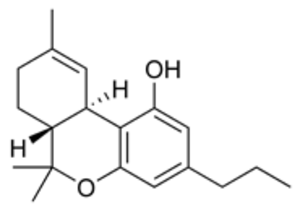
Le cannabis issu des plantes du genre végétal Cannabis et de l'espèce botanique Cannabis sativa, a des effets psychologiques et physiologiques sur le corps humain. Les effets du cannabis sont causés notamment par les cannabinoïdes, particulièrement le tétrahydrocannabinol. D'autres effets peuvent être liés au mode de consommation, selon s'il est fumé ou ingéré.